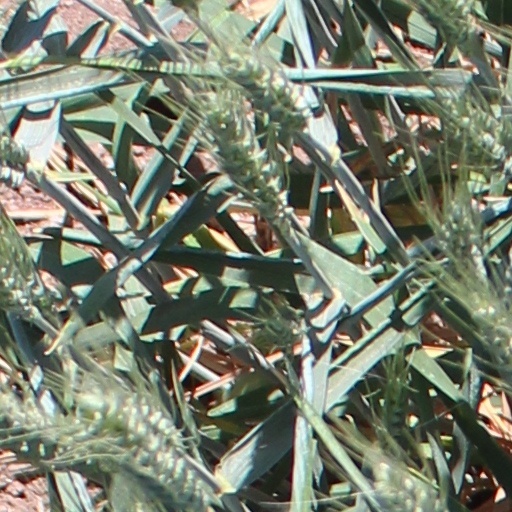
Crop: wheat